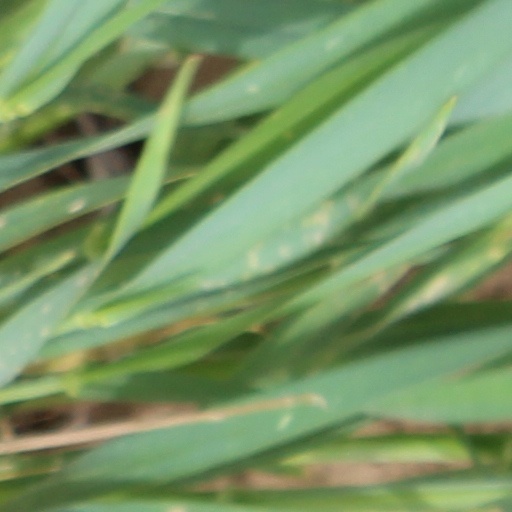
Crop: wheat